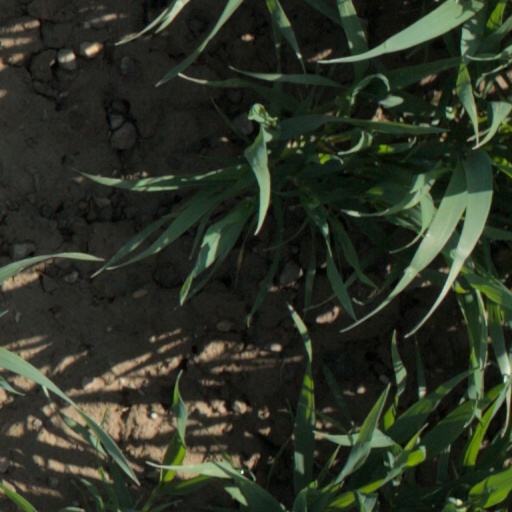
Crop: wheat